Breguet 14

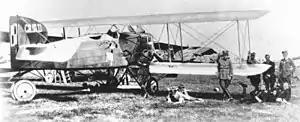
Polish Breguet 14 during the Kiev offensive

Other air arms using the type included Brazil (30), China (70), Czechoslovakia (10), Denmark (4), Finland (38), Greece (approximately 42), Japan (2), the Siamese Air Force (42), Uruguay (9) and Spain (approximately 180). The Polish Air Force used 158 Breguet 14s, about 70 of them being used in combat in the Polish-Soviet war. In Japan, Breguet 14s were licence-built by Nakajima. The type was also heavily used in various internal wars in China during the 1920s and 1930s.